Prithvi Vallabh (1943 film)

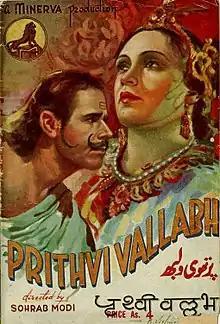
Prithvi Vallabh (1943)

Prithvi Vallabh (Hindi: पृथ्वी वल्लभ) is a historical drama Bollywood film directed by Sohrab Modi. Made under the Minerva Movietone banner it was released in 1943. It had music by Rafiq Ghaznavi and Saraswati Devi with lyrics by Pandit Sudershan who also wrote the screenplay and dialogues. The film starred Sohrab Modi, Durga Khote, Sankatha Prasad, Kajjanbai, Meena Shorey, Sadiq Ali, K. N. Singh and Al Nasir.